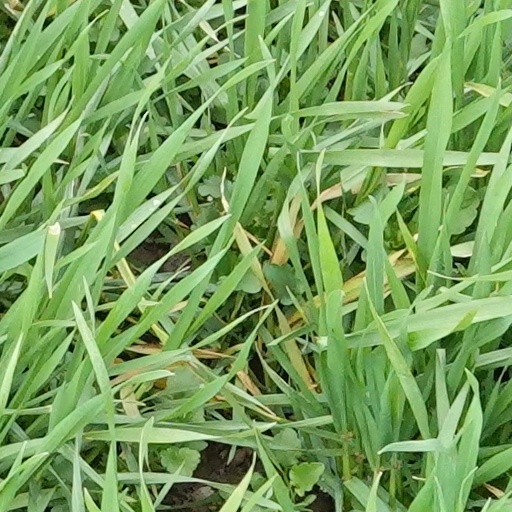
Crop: wheat